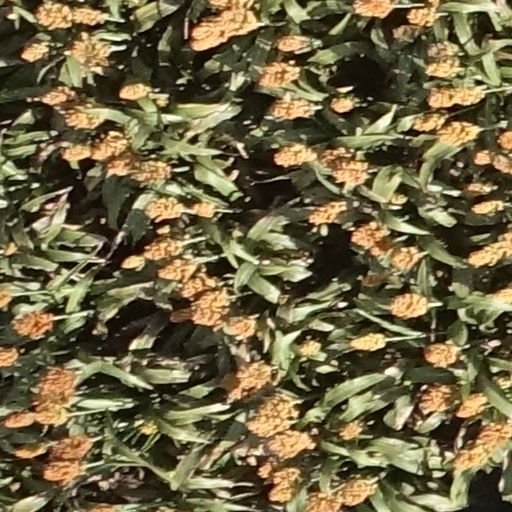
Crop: sorghum